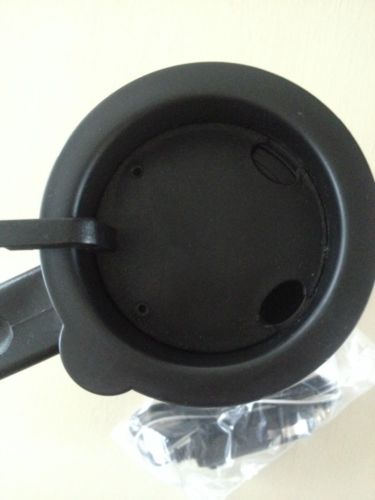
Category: mug